Foreign policy of the Indira Gandhi government

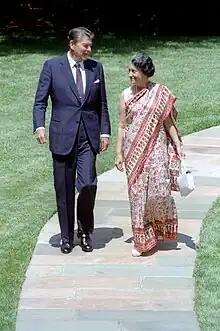
President Reagan walking with Indira outside the oval office

In the early 1980s under Gandhi, India attempted to reassert its prominent role in the Non-Aligned Movement by focusing on the relationship between disarmament and economic development. By appealing to the economic grievances of developing countries, Gandhi and her successors exercised a moderating influence on the Non-aligned movement, diverting it from some of the Cold War issues that marred the controversial 1979 Havana meeting where Cuban leader Fidel Castro attempted to steer the movement towards the Soviet Union. Although hosting the 1983 summit at Delhi boosted Indian prestige within the movement, its close relations with the Soviet Union and its pro-Soviet positions on Afghanistan and Cambodia limited its influence. Gandhi boosted the NAM summit in New Delhi in 1967 to strengthen the unity and co-operation among Afro-Asian countries.